Hindu wedding

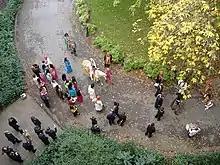
Some Indian Hindu weddings abroad symbolically maintain some of the customs in India. Above is a symbolic arrival of the groom on a horse ("baraat"), in Nottingham, England. In front is the band.

Vivaha-homa is also called the "sacred fire ceremony". All solemn rites and ceremonies commence with the performance of Homa (sacred fire ceremony) among the followers of Vedic religion. The idea is to begin all auspicious undertakings in an atmosphere of purity and spirituality. This atmosphere is created by the burning of fragrant herbs and ghee and by the recitation of suitable Mantras.